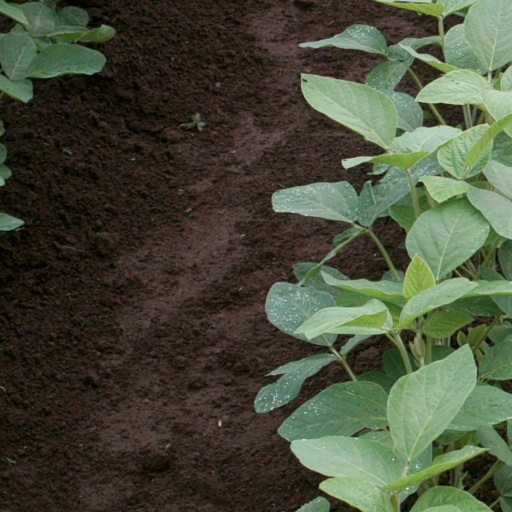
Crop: soybean